Aaron Ross

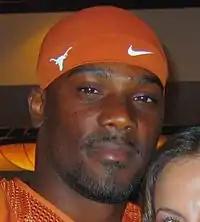
Ross during his tenure with the Texas Longhorns in 2006

Ross enrolled at Texas in 2002, but was academically ineligible to play. He played in thirteen games behind Nathan Vasher at left cornerback in 2003, coming up with 27 tackles (23 solos), a stop for a loss and two pass break-ups. He shared right cornerback duties with Tarell Brown in 2004, appearing in twelve contests. He recorded 36 tackles (28 solos) with an interception and three pass break-ups. He also averaged 7.6 yards on 18 punt returns. At the end of the season, he won the first of two Rose Bowl Championships